Steve Brown (American football)

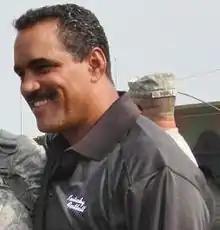
Brown visits the Kentucky Army National Guard in 2010.

Steven Douglas Brown (born March 20, 1960) is an American former football player and coach. He played his entire professional career with the Houston Oilers of the National Football League (NFL) from 1983 to 1990.